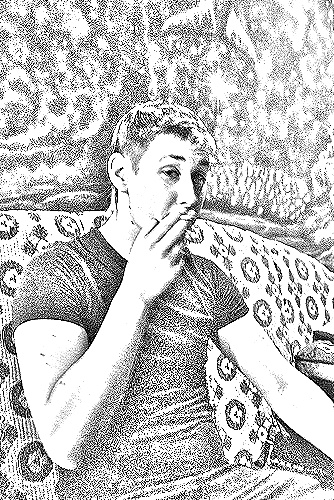
Portrait style: Sketch Portrait